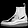
Label: Ankle boot